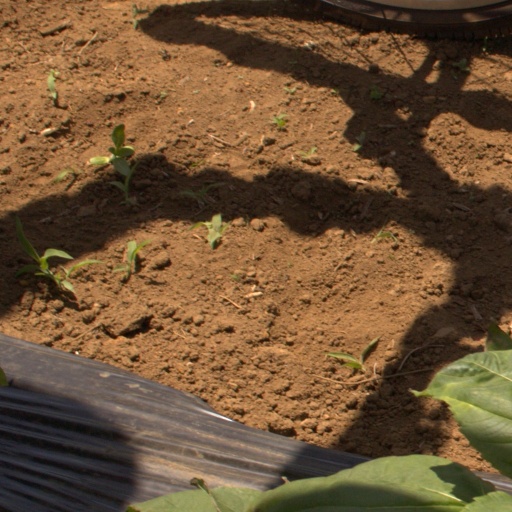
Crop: Jerusalem artichoke